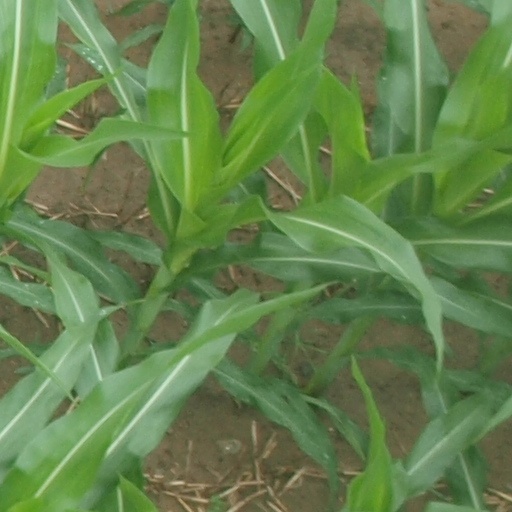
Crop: maize; corn